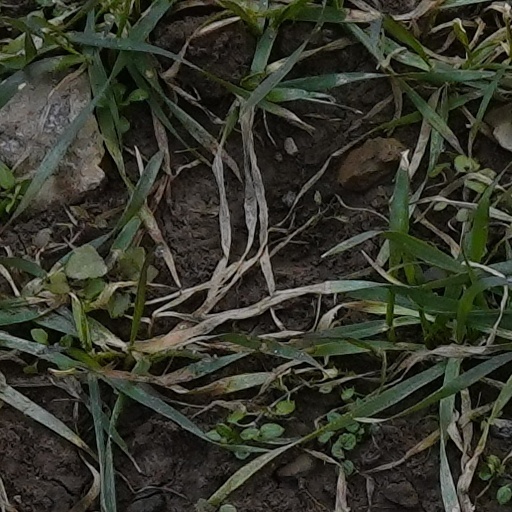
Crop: wheat